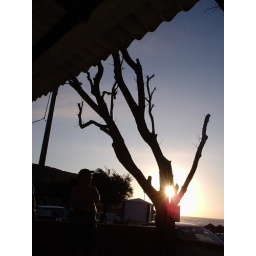
sunset in front of beach house